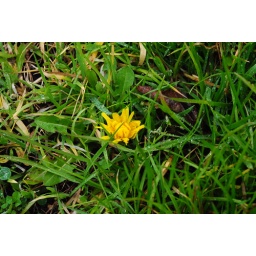
A single yellow flower surrounded by other green plants